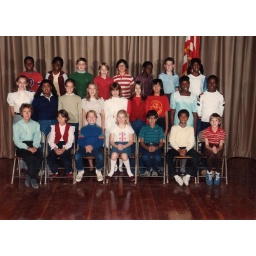
I'm in the front row in the red striped shirt.